The Stryder

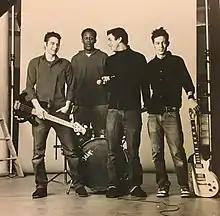
The original lineup (from left to right) Nick Wendel, Scottie Redix, John Johansen & Peter Toh

The Stryder was an American band hailing from Long Island, New York, United States. The band was formed by Peter Toh and Scottie Redix in 1999 after their previous project, Yearly, disbanded following the departure of bassist Eben D'amico, who left to join Saves the Day. They added a vocalist and bassist, John Johansen and Nick Wendel respectively. They released a 7" on Elkion Records titled "The Hits Just Keep on Comin" and shortly after signed a deal to Equal Vision Records and released their debut album "Masquerade in the Key of Crime" in the mid-2000. The band toured extensively and began writing new material in 2001. They added former Glassjaw drummer Durijah Lang, and moved Scottie Redix to guitar and backing vocals. In mid-2001 the band parted ways with vocalist John Johansen. Scottie stated in a 2019 interview that the split from Johansen was amicable and due to the change in creative direction the band was going in. 2002 saw the release of "Jungle City Twitch". Debuting a new sound, The Stryder continued to tour the country in support of the new release. In 2003/2004, Elkion Records released "Savor The Danger!" which contained a collection of old demos and the two songs from the 7" previously released on the label. Toh released his first solo EP "Cleopatra" in 2004 on Elkion Records. Durijah moved on to become the drummer of Classic Case and in 2007, became Pete Parada's replacement in Saves The Day. In 2006, Toh then went on to start an internet TV/new media company, Hidden Track TV with Adam Schleichkorn, and released a solo EP titled "Shoes of a Beast".